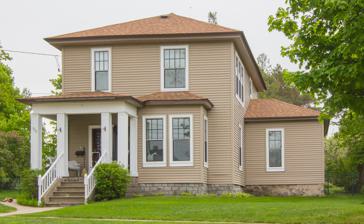
Building: J. B. Allen House (Petoskey, Michigan)
Country: United States of America
Year built: 1898
Historic house in Michigan, United States Not to be confused with J. B. Allen House (Chestnut Grove, Kentucky) . United States historic place J. B. Allen House U.S. National Register of Historic Places J.B. Allen House, June 2015 Show map of Michigan Show map of the United States Location 822 Grove Street Petoskey , Michigan United States Coordinates 45°22′14″N 84°56′49″W / 45.37056°N 84.94694°W / 45.37056; -84.94694 Area 0.3 acres (0.12 ha) Built 1898 ( 1898 ) Architectural style Radford MPS Petoskey MRA NRHP reference No. 86001973 Added to NRHP September 10, 1986 The J. B. Allen House is a historic residence in Petoskey , Michigan , United States, that is listed on the National Register of Historic Places . Description The private house is located at 822 Grove Street. It has a two-story hipped roof frame structure on a stone foundation. Its hipped roof entrance porch is supported by Doric piers. On the front, a single-story hip roofed bay projects forward. To the side, a single-story hipped roof addition extends from the main block of the house. The windows are one-over-one units. The house was constructed c. 1898, and is associated with J.B. Allen, a teacher, who lived here by 1899. It was placed on the National Register of Historic Places September 10, 1986. See also National Register of Historic Places portal National Register of Historic Places listings in Emmet County, Michigan References